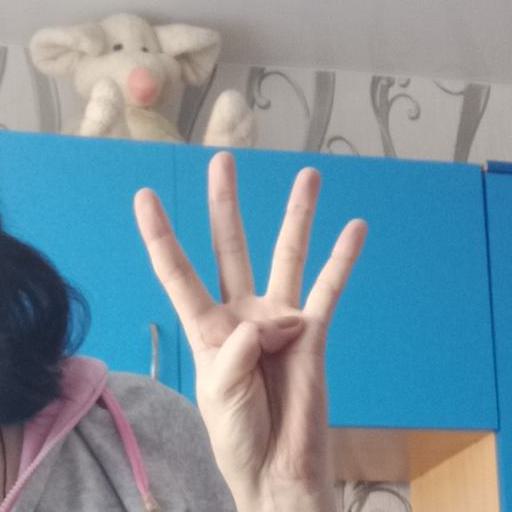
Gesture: four